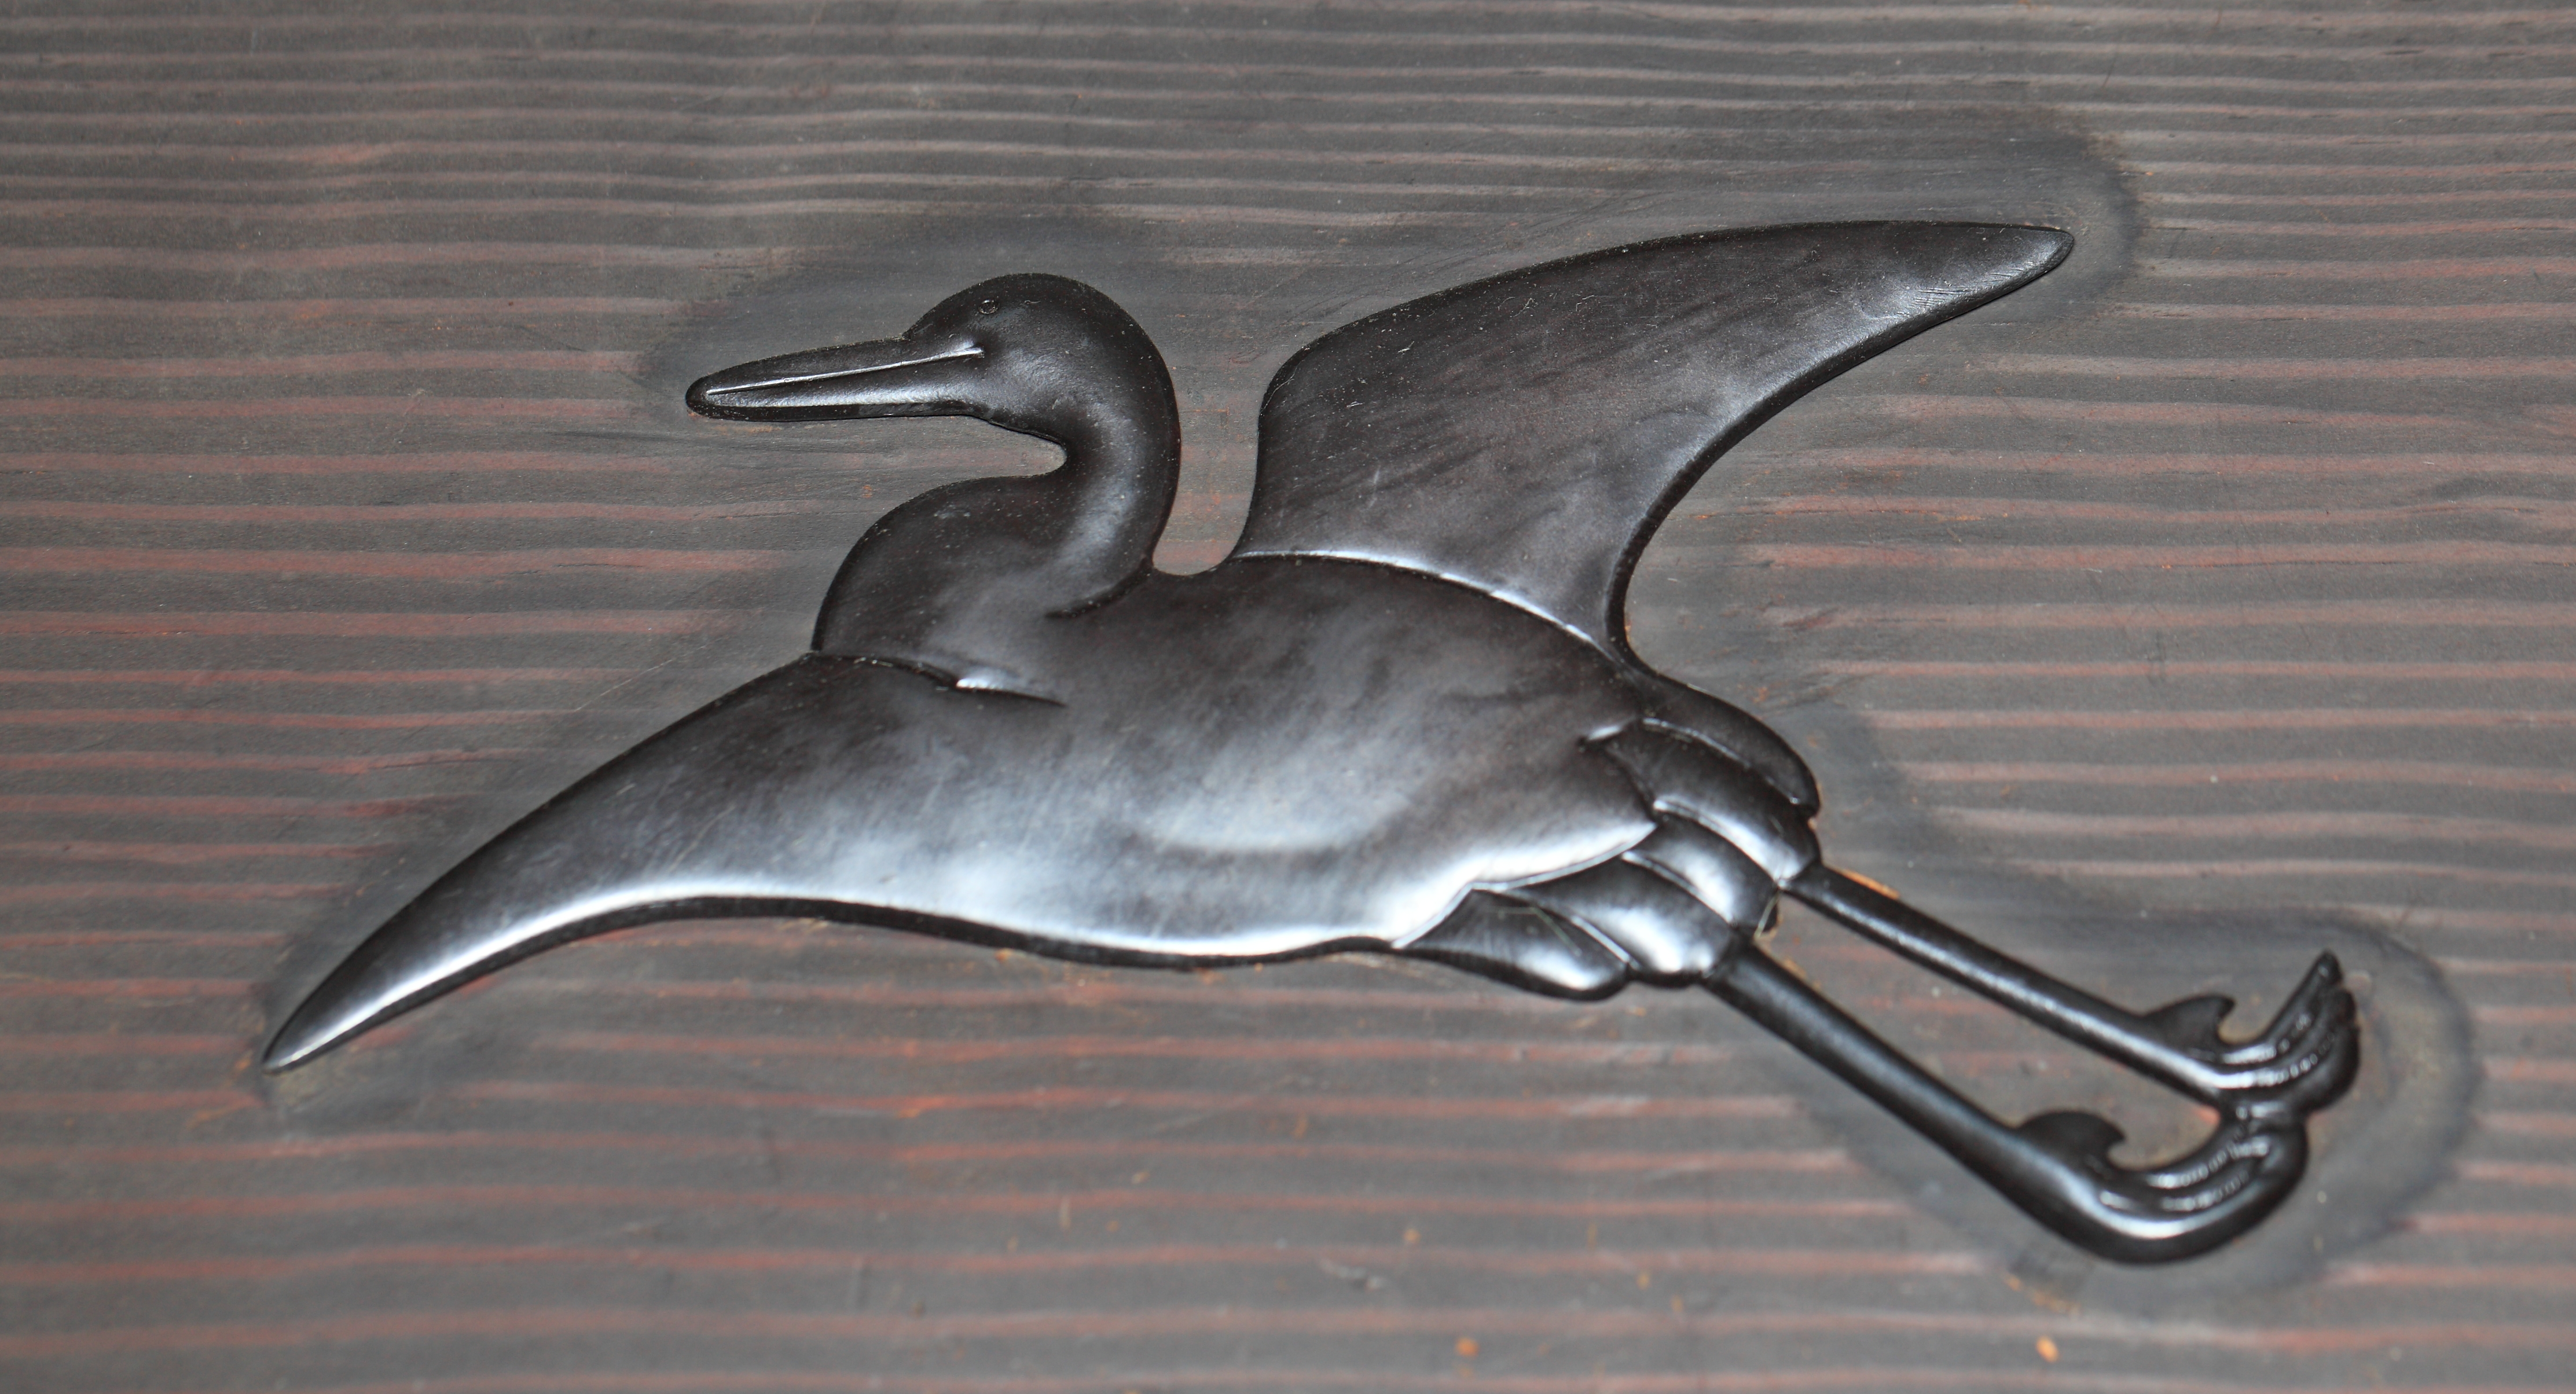
wing, horn, high, metal, ancient, design, japanese, 5d, style, hires, markii, traditional, hi, res, resolution, chiba, nailhead, concealer, kugikakushi, kashiwa, yoshidafamily